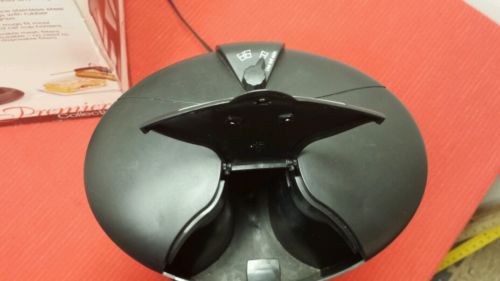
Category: coffee maker